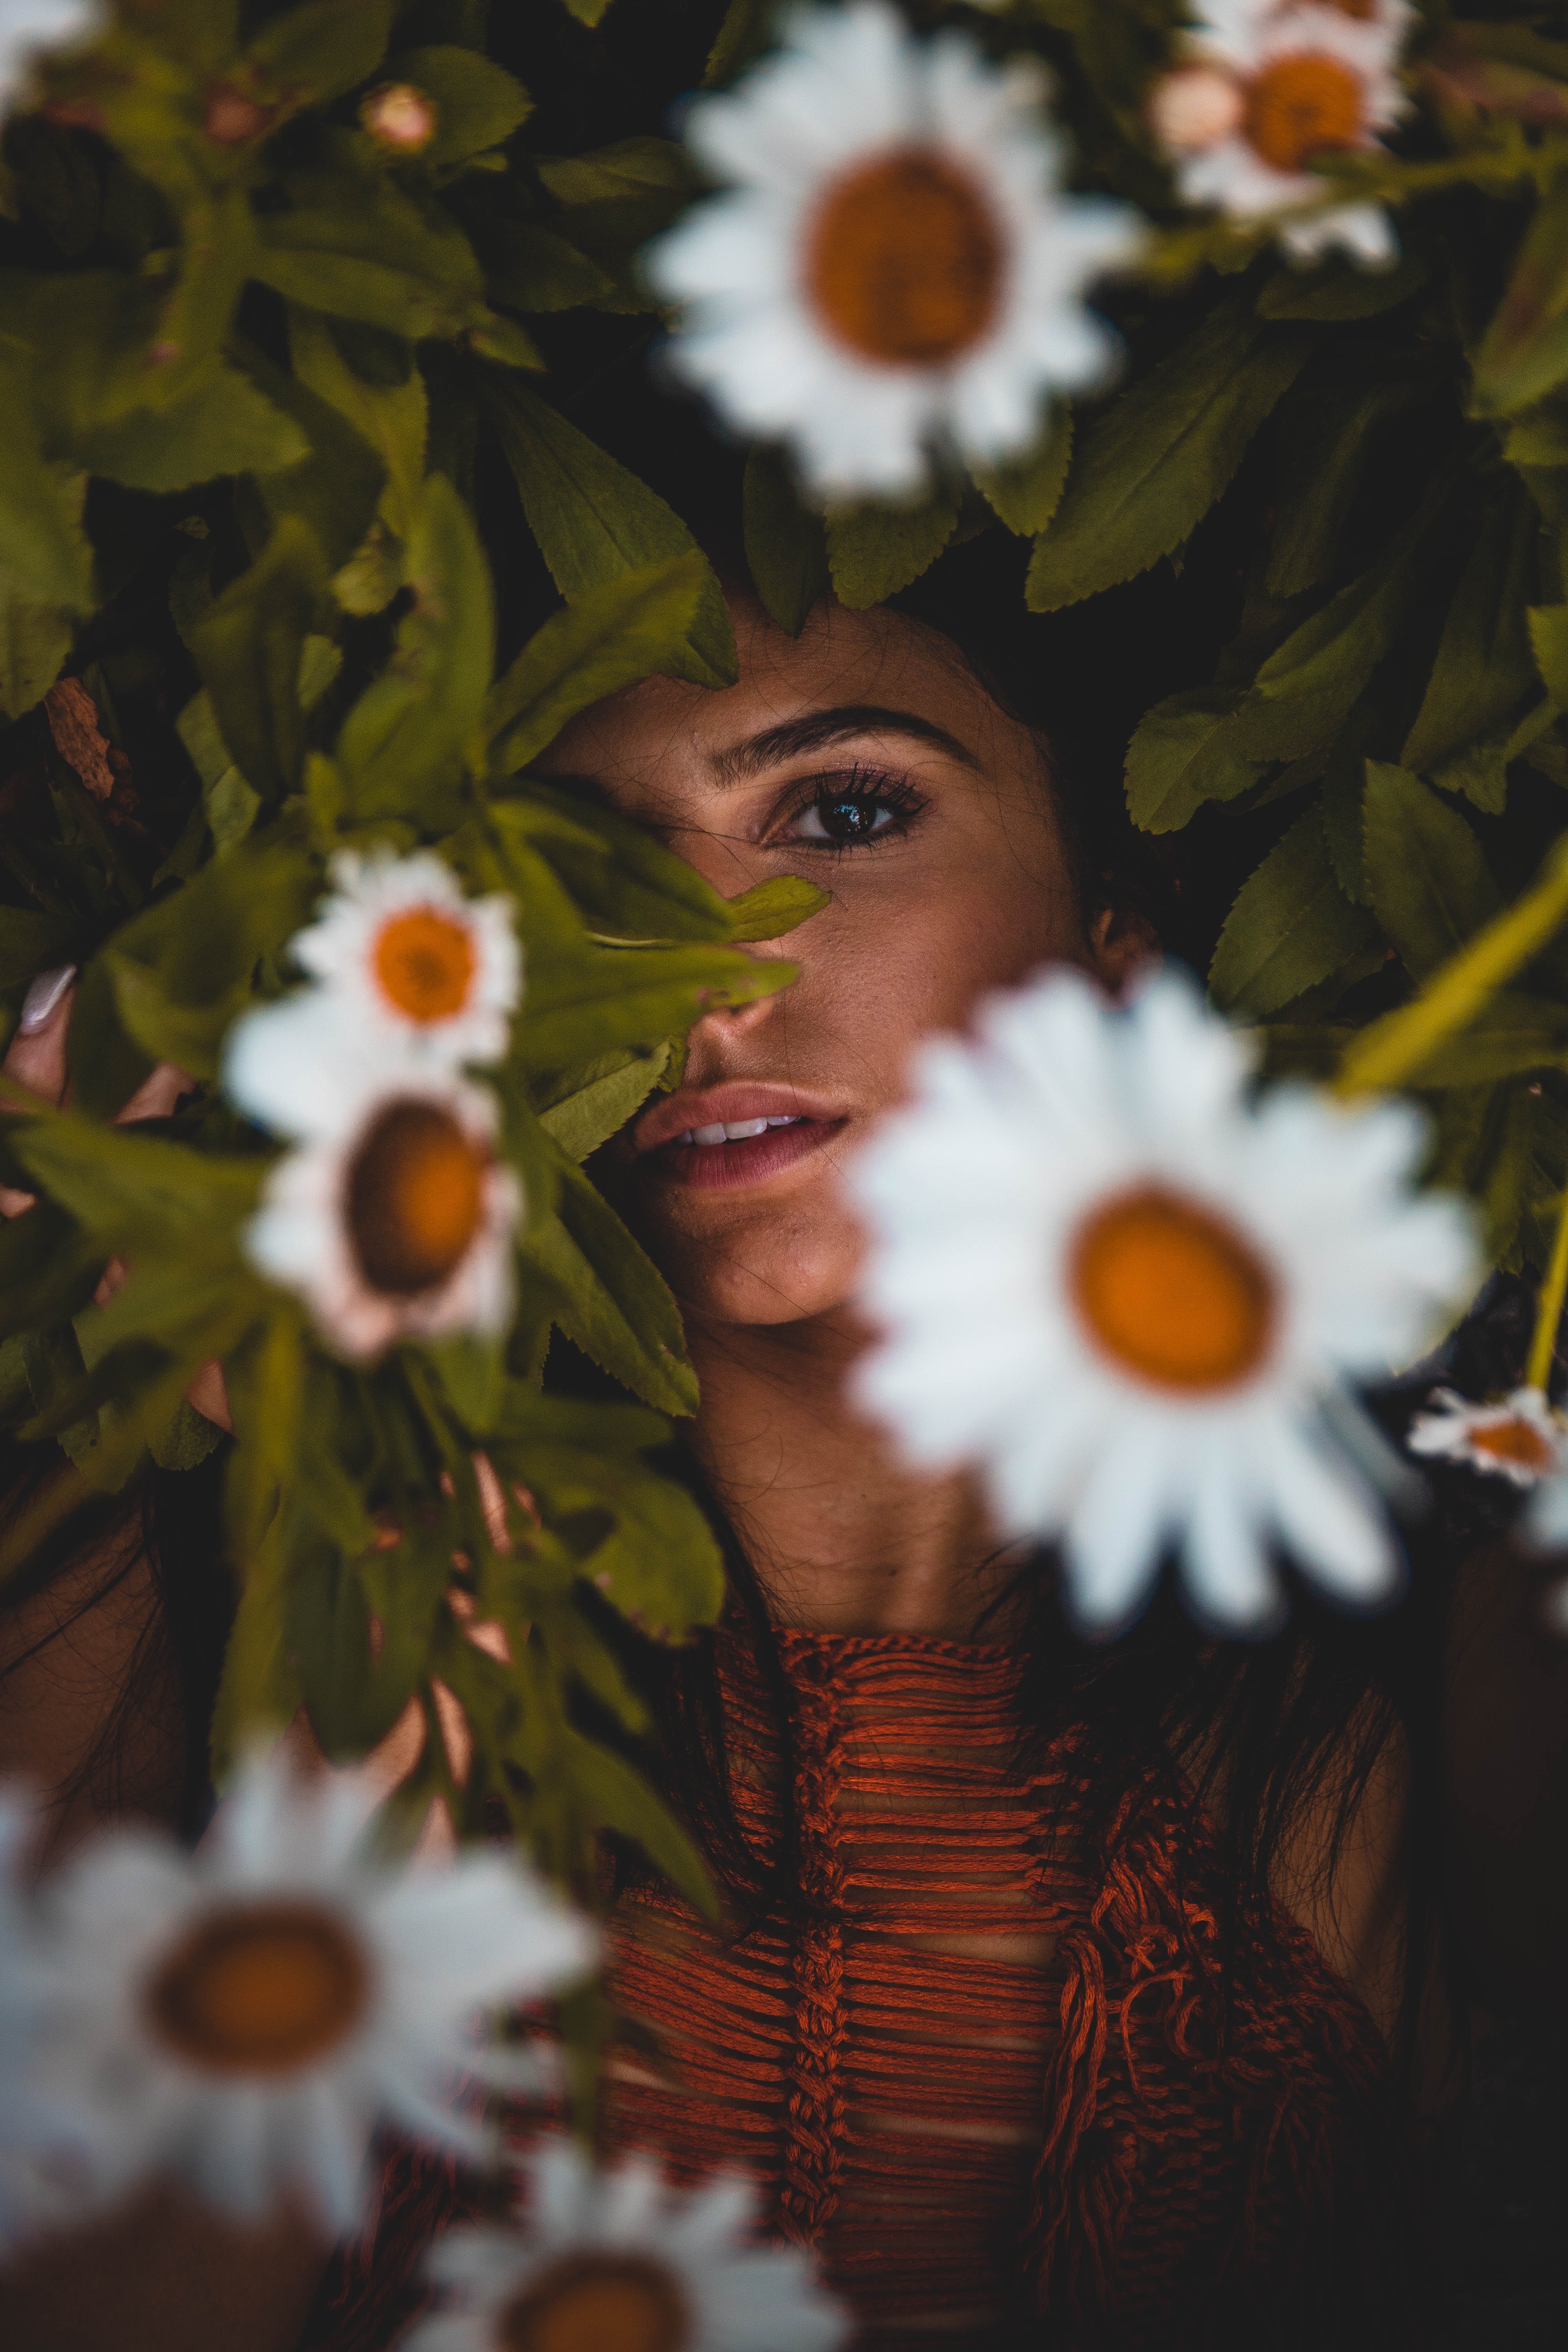
plant, girl, flower, daisy, spring, flora